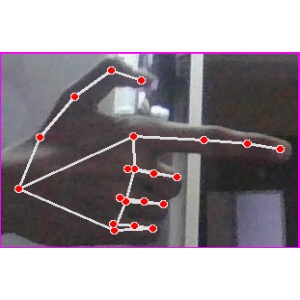
अक्षर: ब